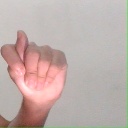
अक्षर: ट